Hamilton Paramedic Service

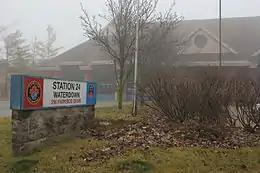
Station #24 Waterdown

Hamilton Paramedic Service transports patients to Hamilton General Hospital, Juravinski Hospital (formerly Henderson Hospital), St. Joseph's Healthcare Hamilton or McMaster Children's Hospital/McMaster University Medical Centre. Patient's transported by ambulance are not accepted at Urgent Care Centres in Hamilton